Ryukyu Broadcasting Corporation

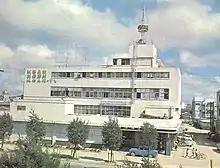
Ryukyu Broadcasting's headquarters in 1964

Due to financial problems of the said university's foundation, Ryukyu Broadcasting was established on September 20, 1954 with a capital of ¥10 million to take over the radio operations of the Voice of Ryukyus, with Okinawa Times being the primary owner. Ryukyu Broadcasting officially started broadcasting on October 1, 1954 with the same call sign (KSAR) from its previous owner. An English version of the existing radio station started broadcasting on September 1 of the following year, with the callsign KSBK, primarily aimed for the US military and their families.On July 30, 1958, the broadcaster began a groundbreaking ceremony of the construction of its second generation headquarters, which was completed on May 20 of the following year, and started operations on June 23 of the same year.